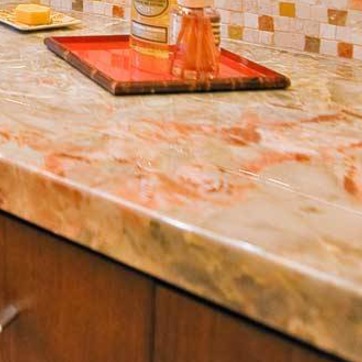
Material: polishedstone